Little Nellie Kelly

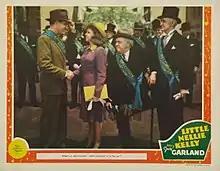
Lobby card

Little Nellie Kelly is a 1940 American musical-comedy film based on the stage musical of the same title by George M. Cohan which was a hit on Broadway in 1922 and 1923. The film was written by Jack McGowan and directed by Norman Taurog. Its cast included Judy Garland, George Murphy, Charles Winninger and Douglas McPhail.